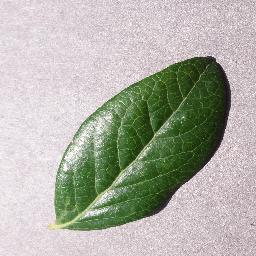
Label: Blueberry___healthy